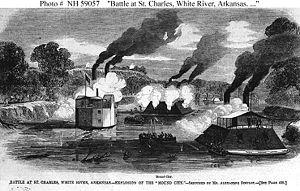
La bataille de Saint-Charles est un engagement livré le 17 juin 1862 sur la White River, en Arkansas, pendant la guerre de Sécession.